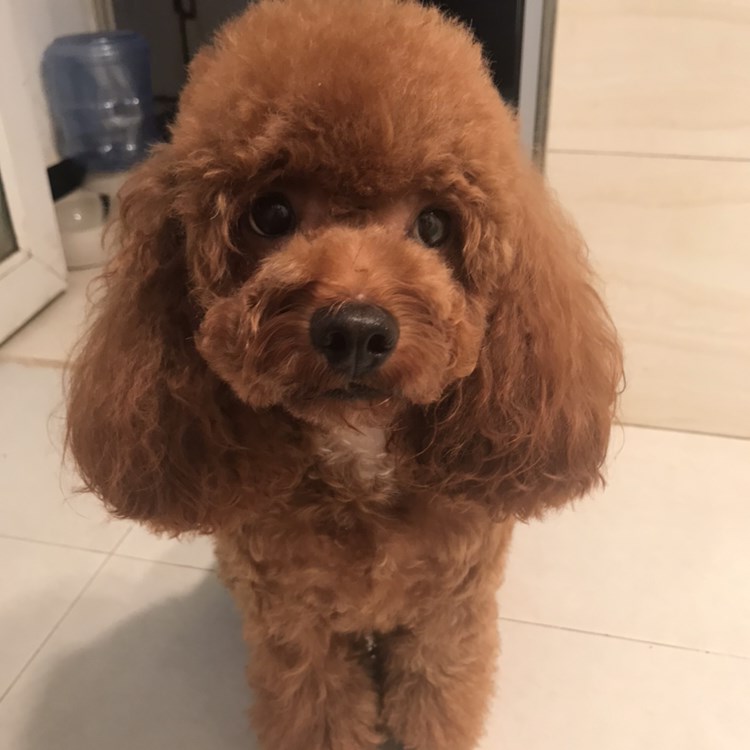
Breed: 7449-n000128-teddy